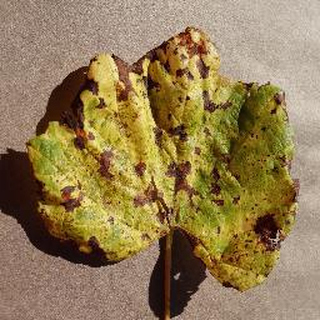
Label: grape_leaf_blight